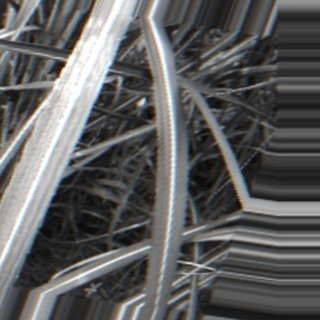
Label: sugarcane_bacterial_blight